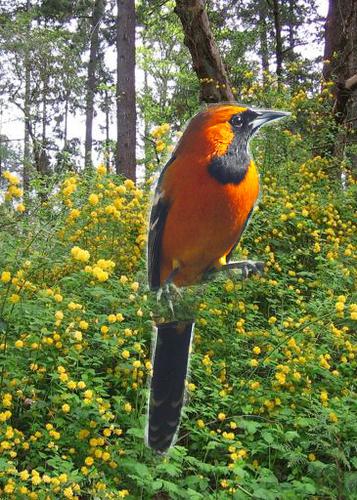
Bird species: Hooded_Oriole
Bird type: landbird
Background: land